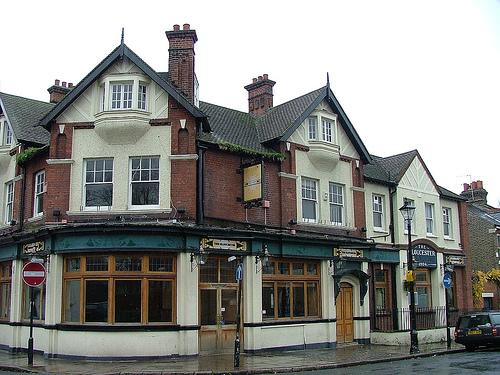
Weather: rain or strom